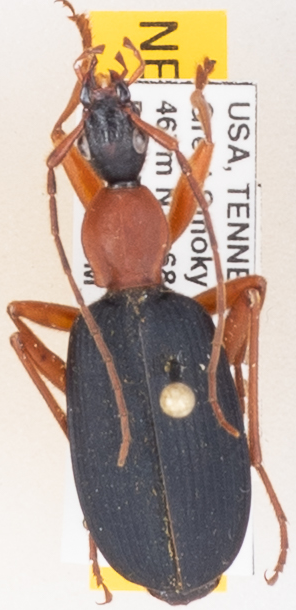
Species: Galerita bicolor
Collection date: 2019-07-09
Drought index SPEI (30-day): -0.24
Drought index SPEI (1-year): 2.09
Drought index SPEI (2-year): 2.09